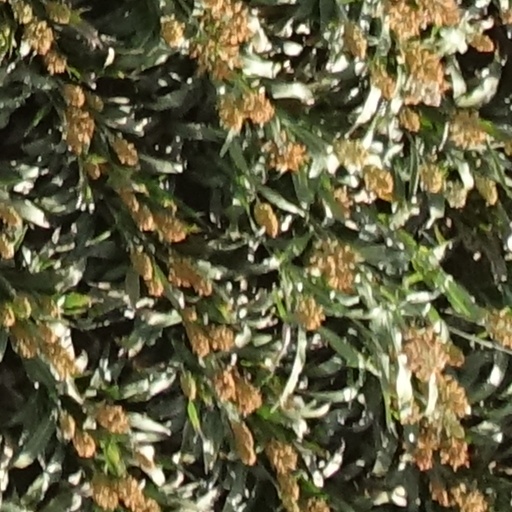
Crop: sorghum